Lil Dicky

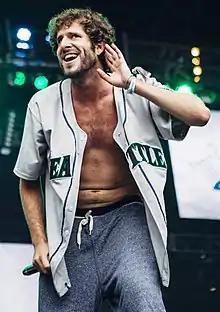
Lil Dicky in 2015

Burd's style blends the comical with the relatable. According to "Boston" magazine, "Content-wise, Burd comes up with his material from everyday occurrences and everyday experiences. From there, he crafts his videos around those topics to create a visual narrative that accompanies his talent as an emcee. 'It's like a comedian. They are out in the world, and writing things down,' he said. What followed 'Ex-Boyfriend' was a series of other videos that covered similarly average everyday experiences—songs about staying in for the night, songs about being a Jewish kid—he also has a rap battle with Adolf Hitler in one of his videos."